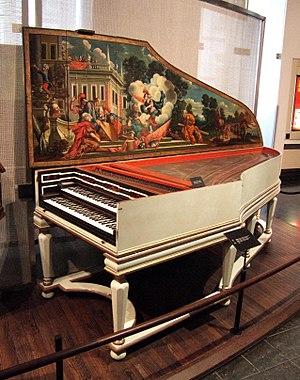
Clavecin de Hieronymus Albrecht Hass (Hambourg, 1734) - Bruxelles, Musée des Instruments de Musique
Un clavecin est un instrument de musique à cordes muni d'un ou plusieurs claviers dont chacune des cordes est « pincée » par un dispositif nommé sautereau.
Les Hass sont une famille de facteurs de clavecins établis à Hambourg au XVIIIᵉ siècle. Cette famille comprend Hieronymus Albrecht et son fils Johann Adolph.